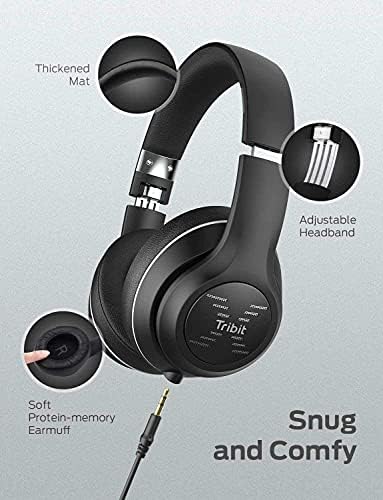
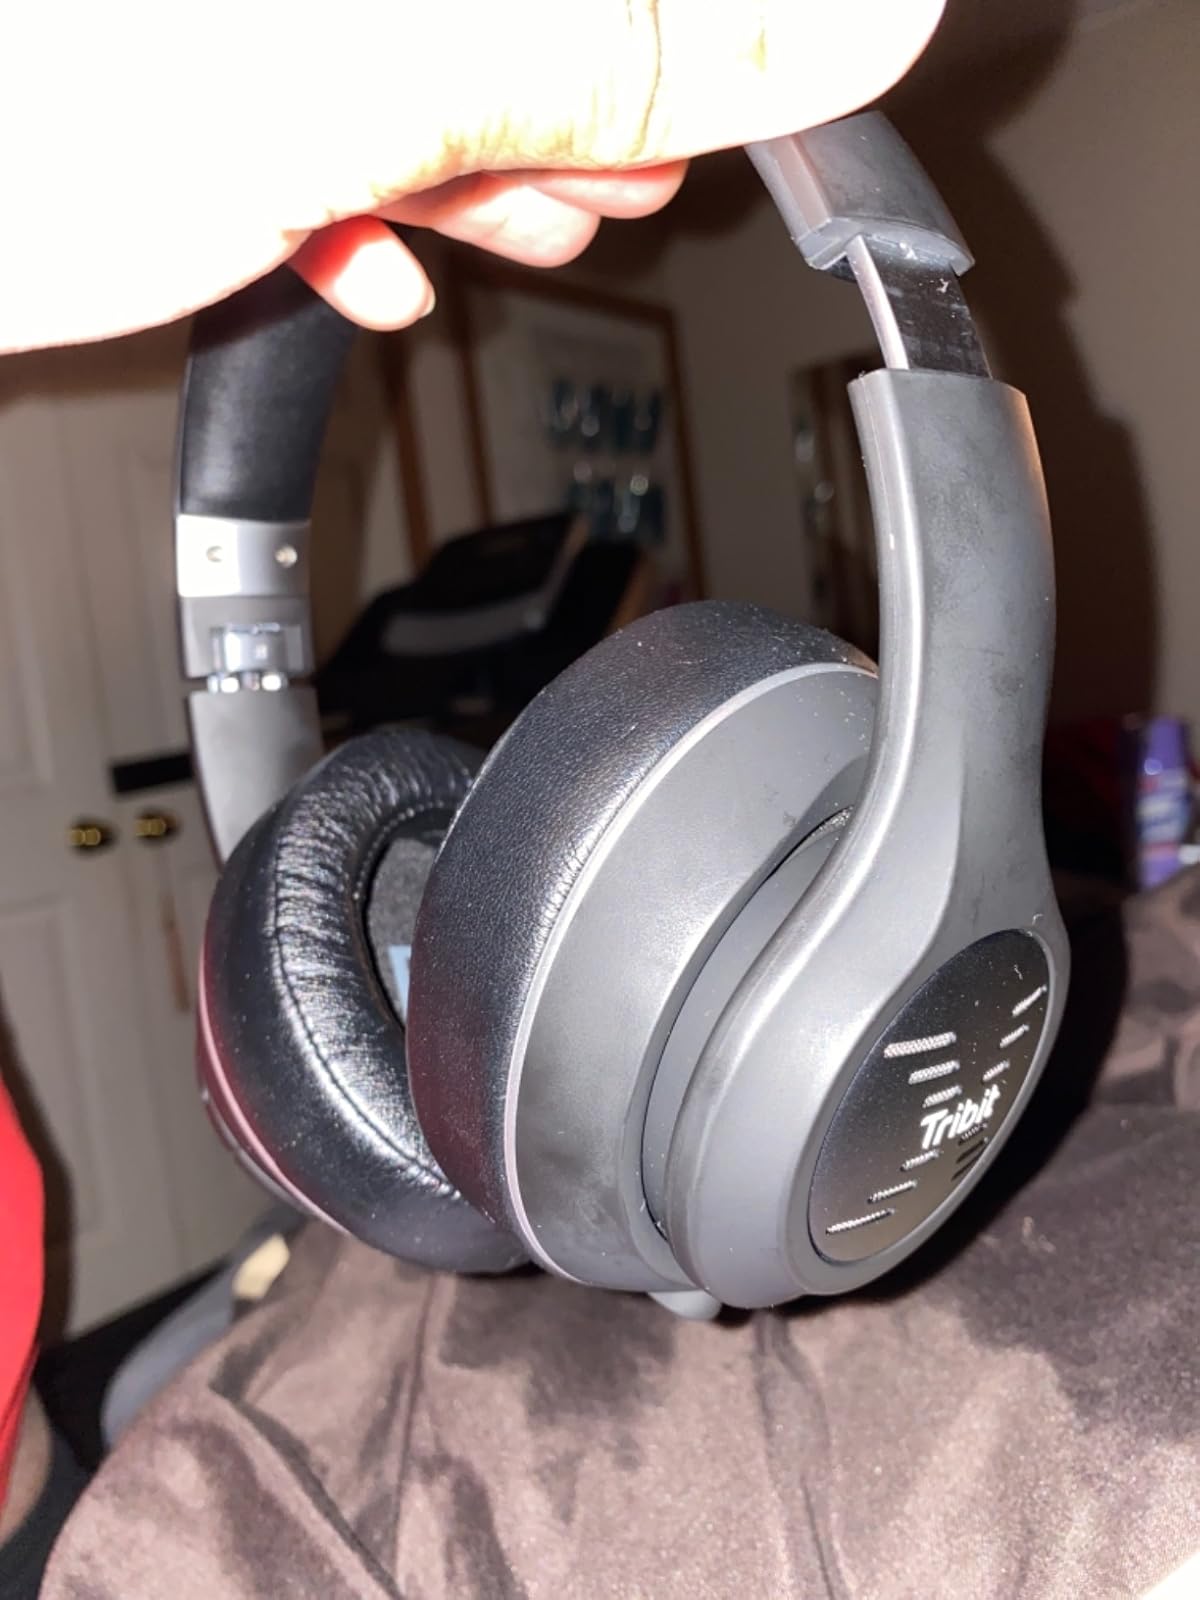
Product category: headphones
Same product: yes